Miyakojima, Okinawa

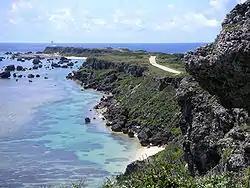
Higashi-Hennazaki

The climate of Miyakojima is on the boundary between a tropical rainforest climate (Köppen climate classification "Af") and a humid subtropical climate (Köppen climate classification "Cfa") with very warm summers and mild winters. Precipitation is abundant throughout the year; August is the wettest month, and January and July are the driest.